WBAL-TV

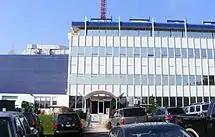
The WBAL-TV modernistic glass walled studio and offices facility with huge call sign letters on the roof, visible from passing on the Jones Falls Expressway (Interstate 83), on "Television Hill" near Woodberry in north-central Baltimore, opened in 1962.

On March 3, 1981, CBS announced that it would be ending its 33-year affiliation with WMAR-TV, then owned by the A. S. Abell Company (then-publishers of the "Baltimore Sun"), and moving its programming to WBAL-TV. Among its reasons for making the switch, CBS cited channel 11's strength in local news ratings and overall non-network programming as opposed to WMAR-TV, which heavily preempted the network in favor of syndicated programs, local public affairs and sports coverage; CBS also cited low ratings for WMAR's newscasts. WBAL-TV's first stint as an NBC affiliate ended on August 30, 1981, when the two station exchanged networks–the first affiliation swap to occur in Baltimore. The last NBC program to air on channel 11 until 1995 was a rerun from the evening before the switch of the first episode of "Saturday Night Live", with host George Carlin.